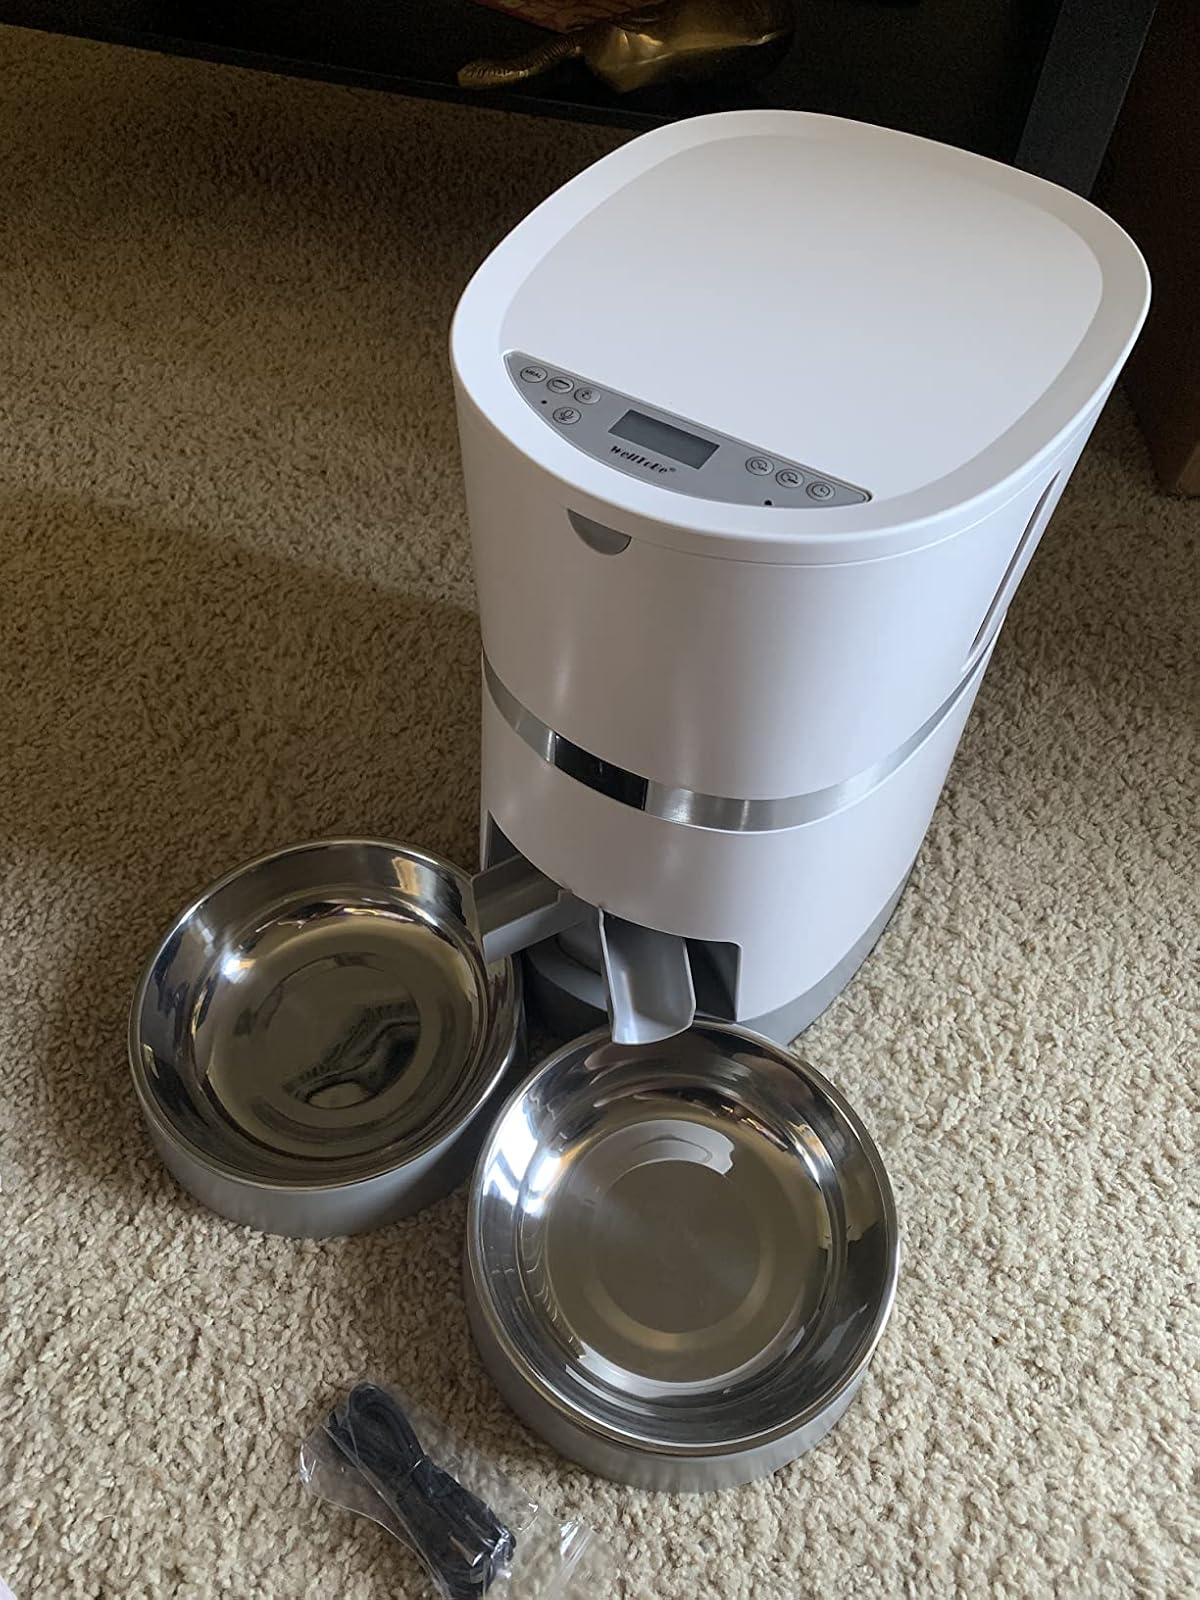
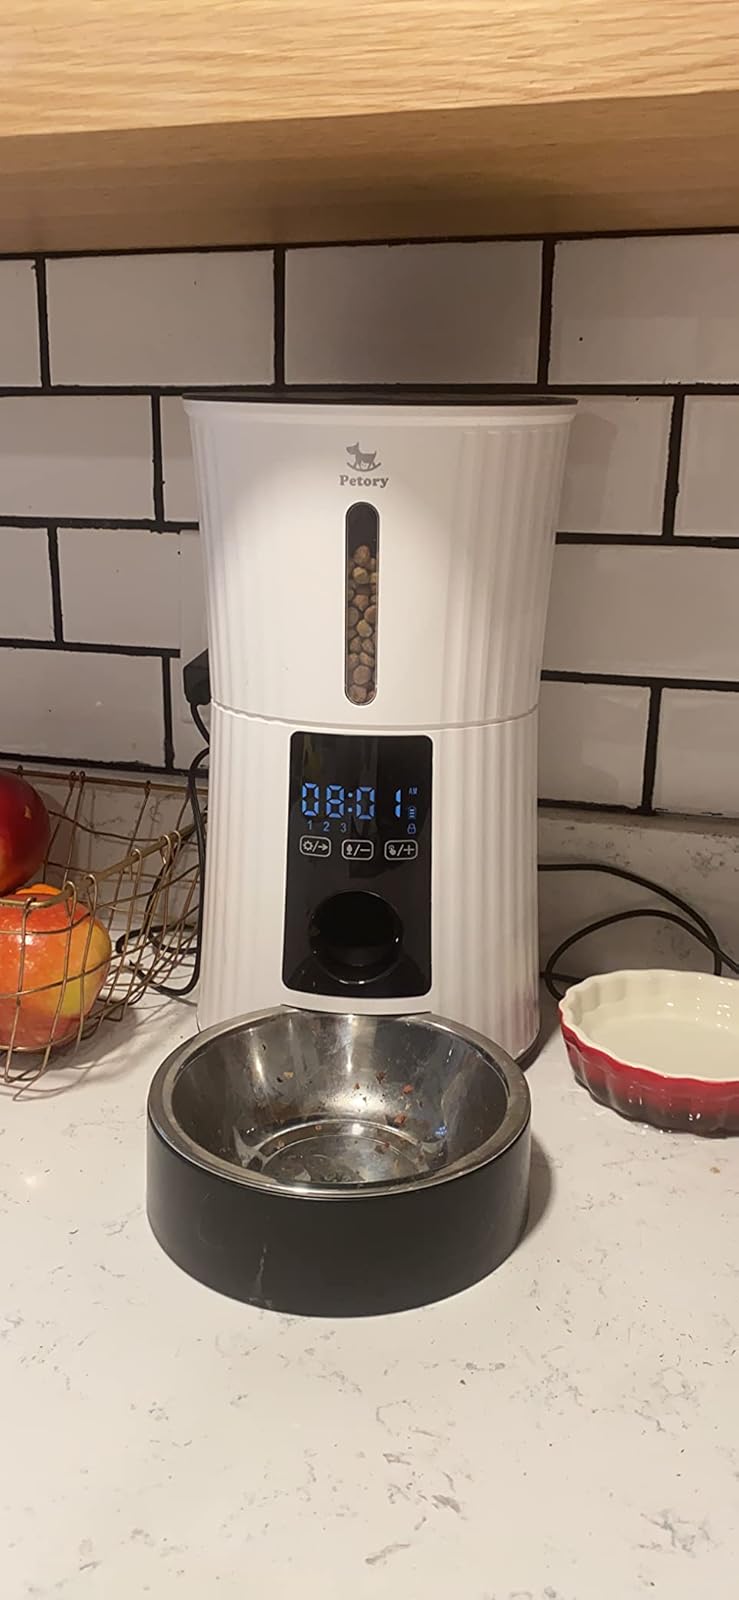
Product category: items_feeder
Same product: no